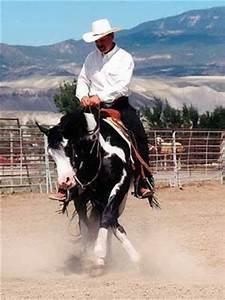
horse